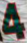
Number: 4